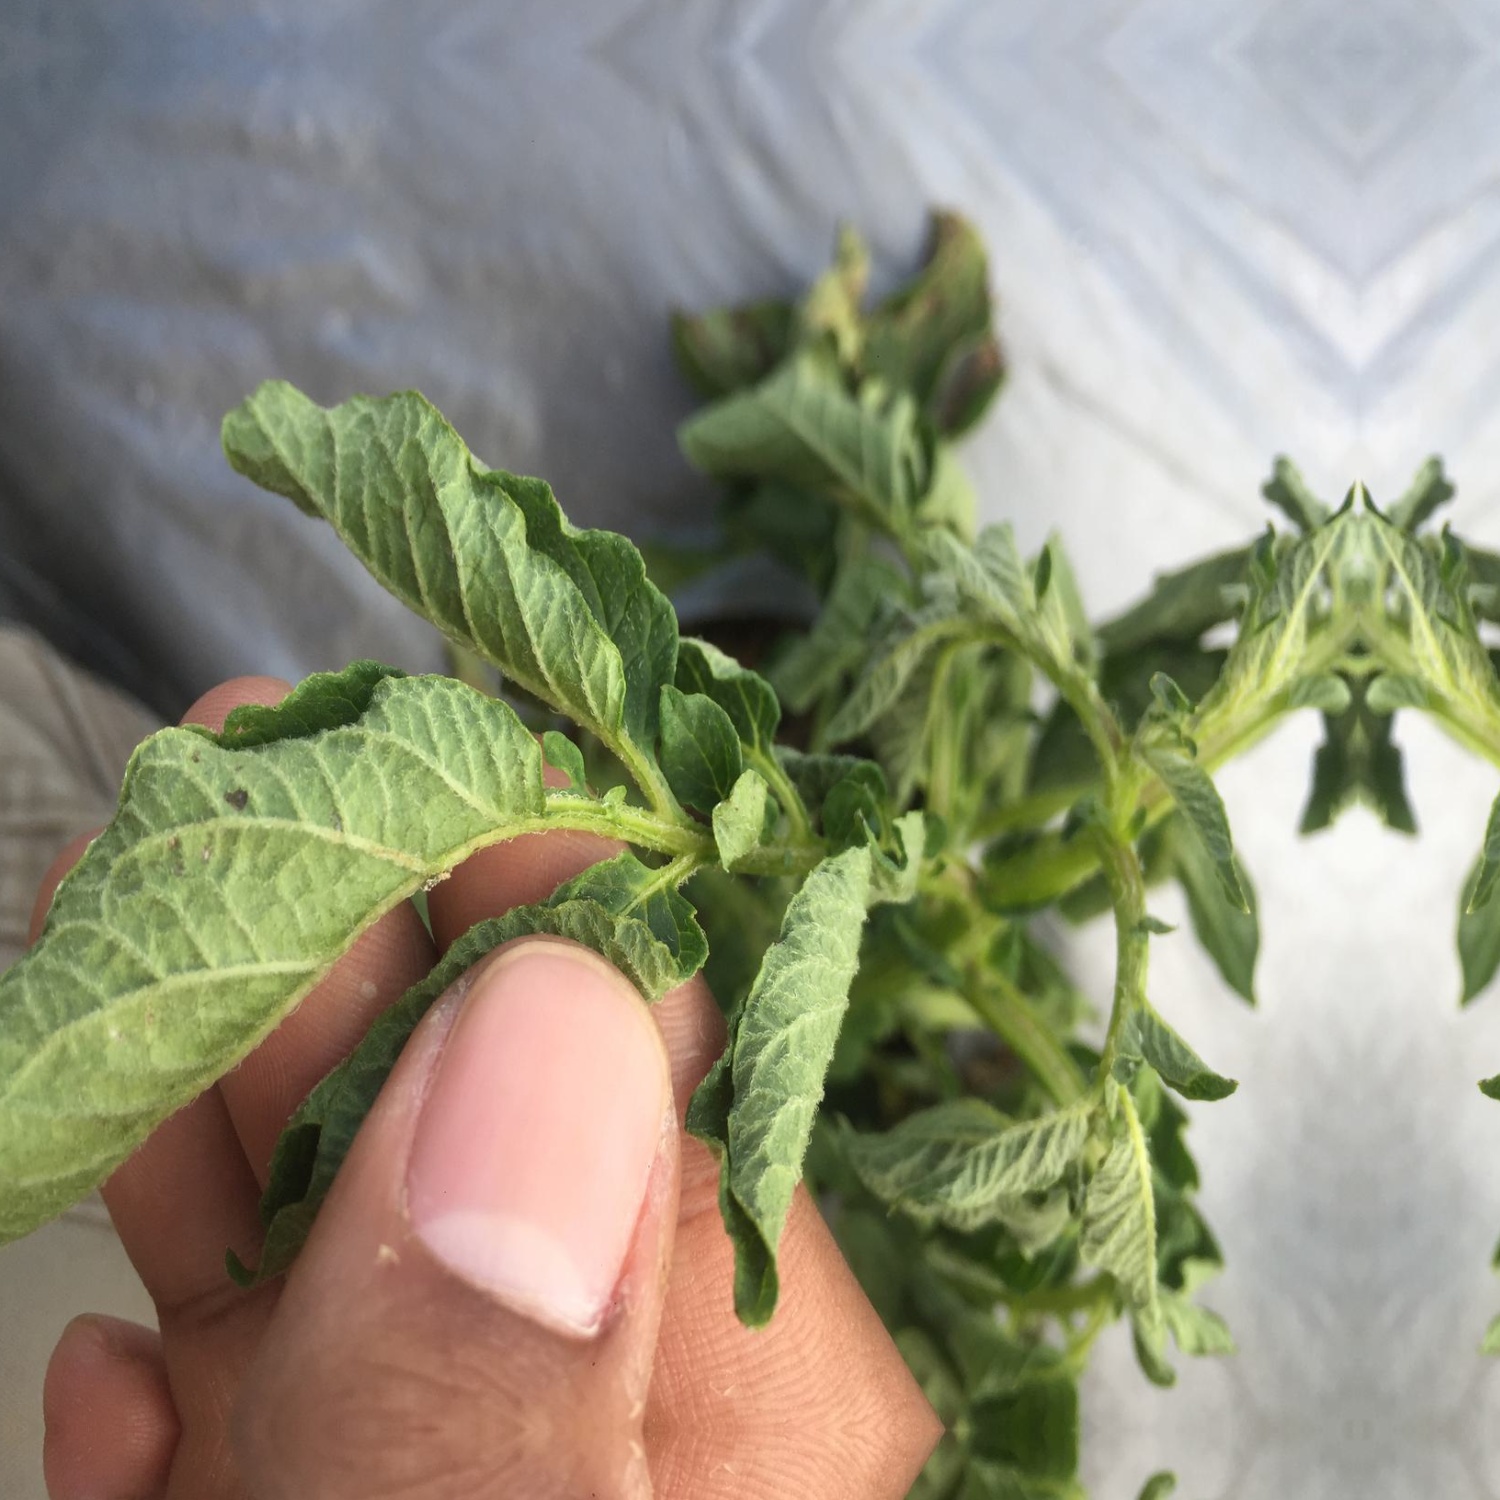
Etiqueta: Pudricion_Parda